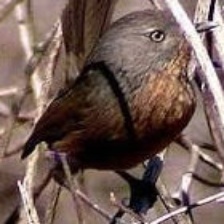
Species: WRENTIT
Scientific name: CHAMAEA FASCIATA